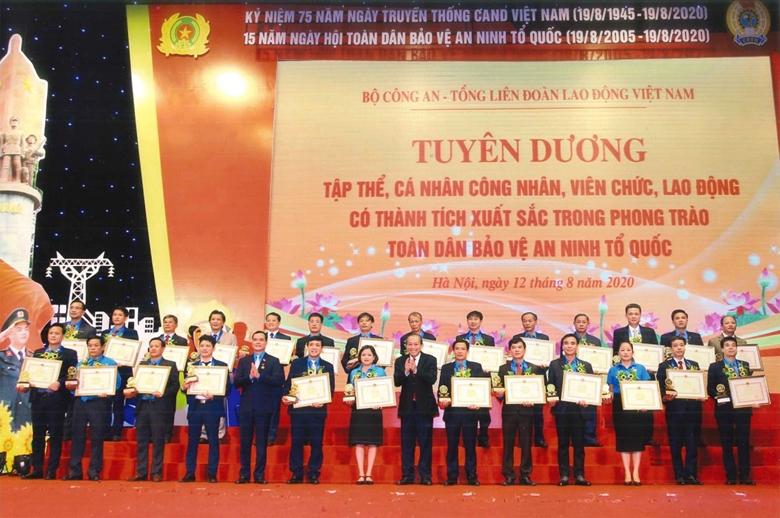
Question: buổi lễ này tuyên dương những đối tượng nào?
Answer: tập thể, cá nhân công nhân, viên chức và lao động có thành tích xuất sắc